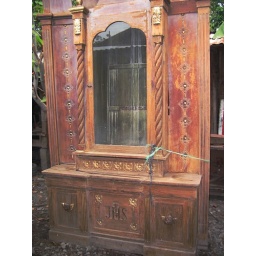
The wooden altar piece of an old private home in Bulacan. Sold by an antique dealer.